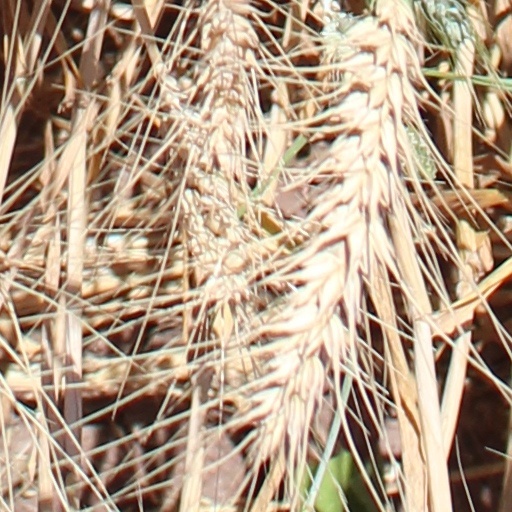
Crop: wheat